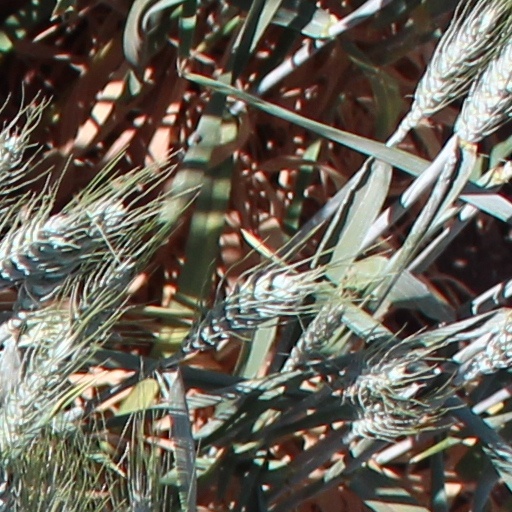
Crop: wheat